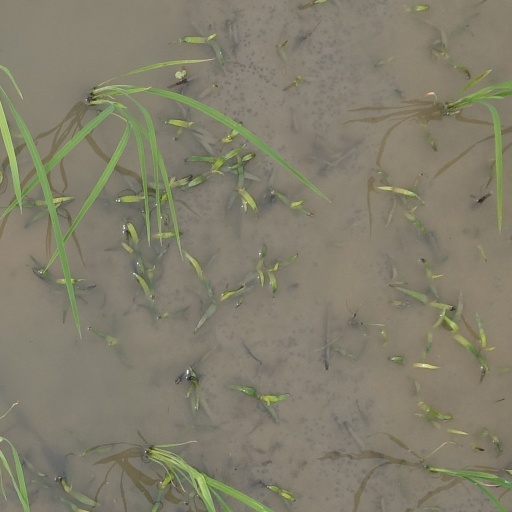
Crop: rice